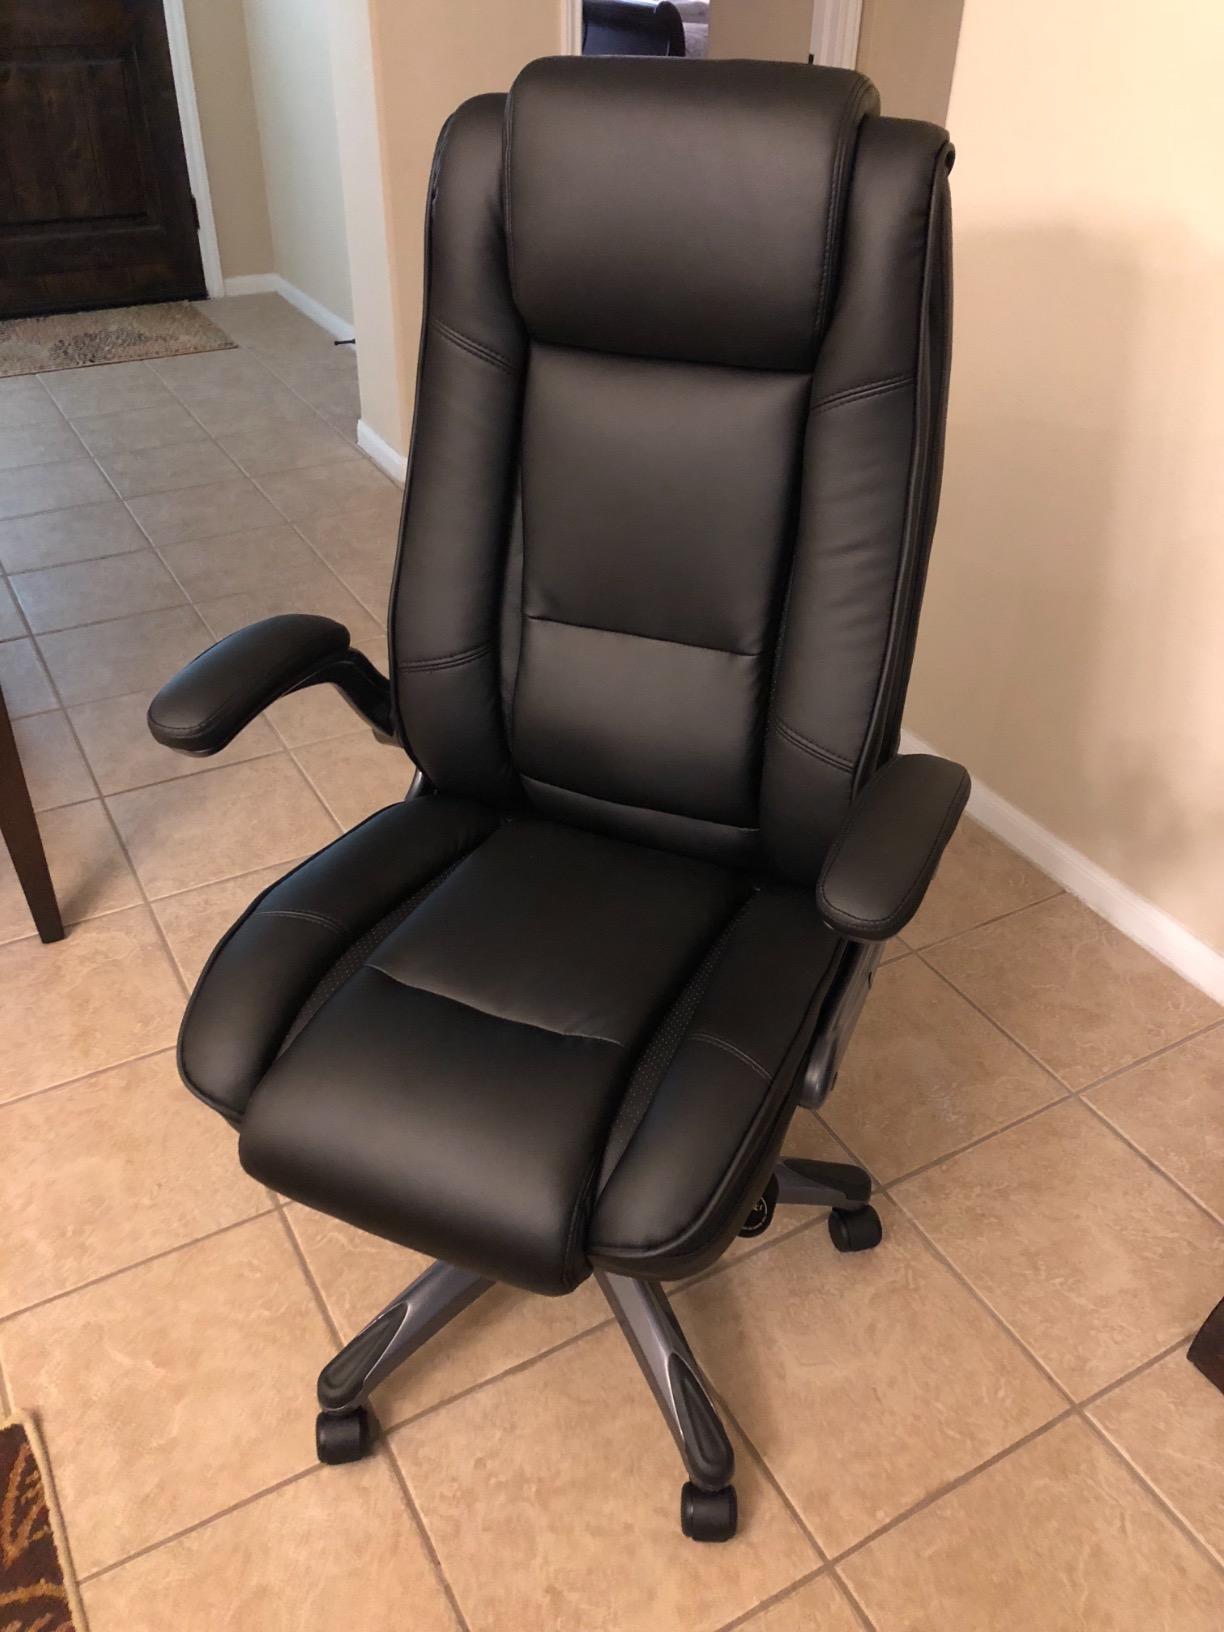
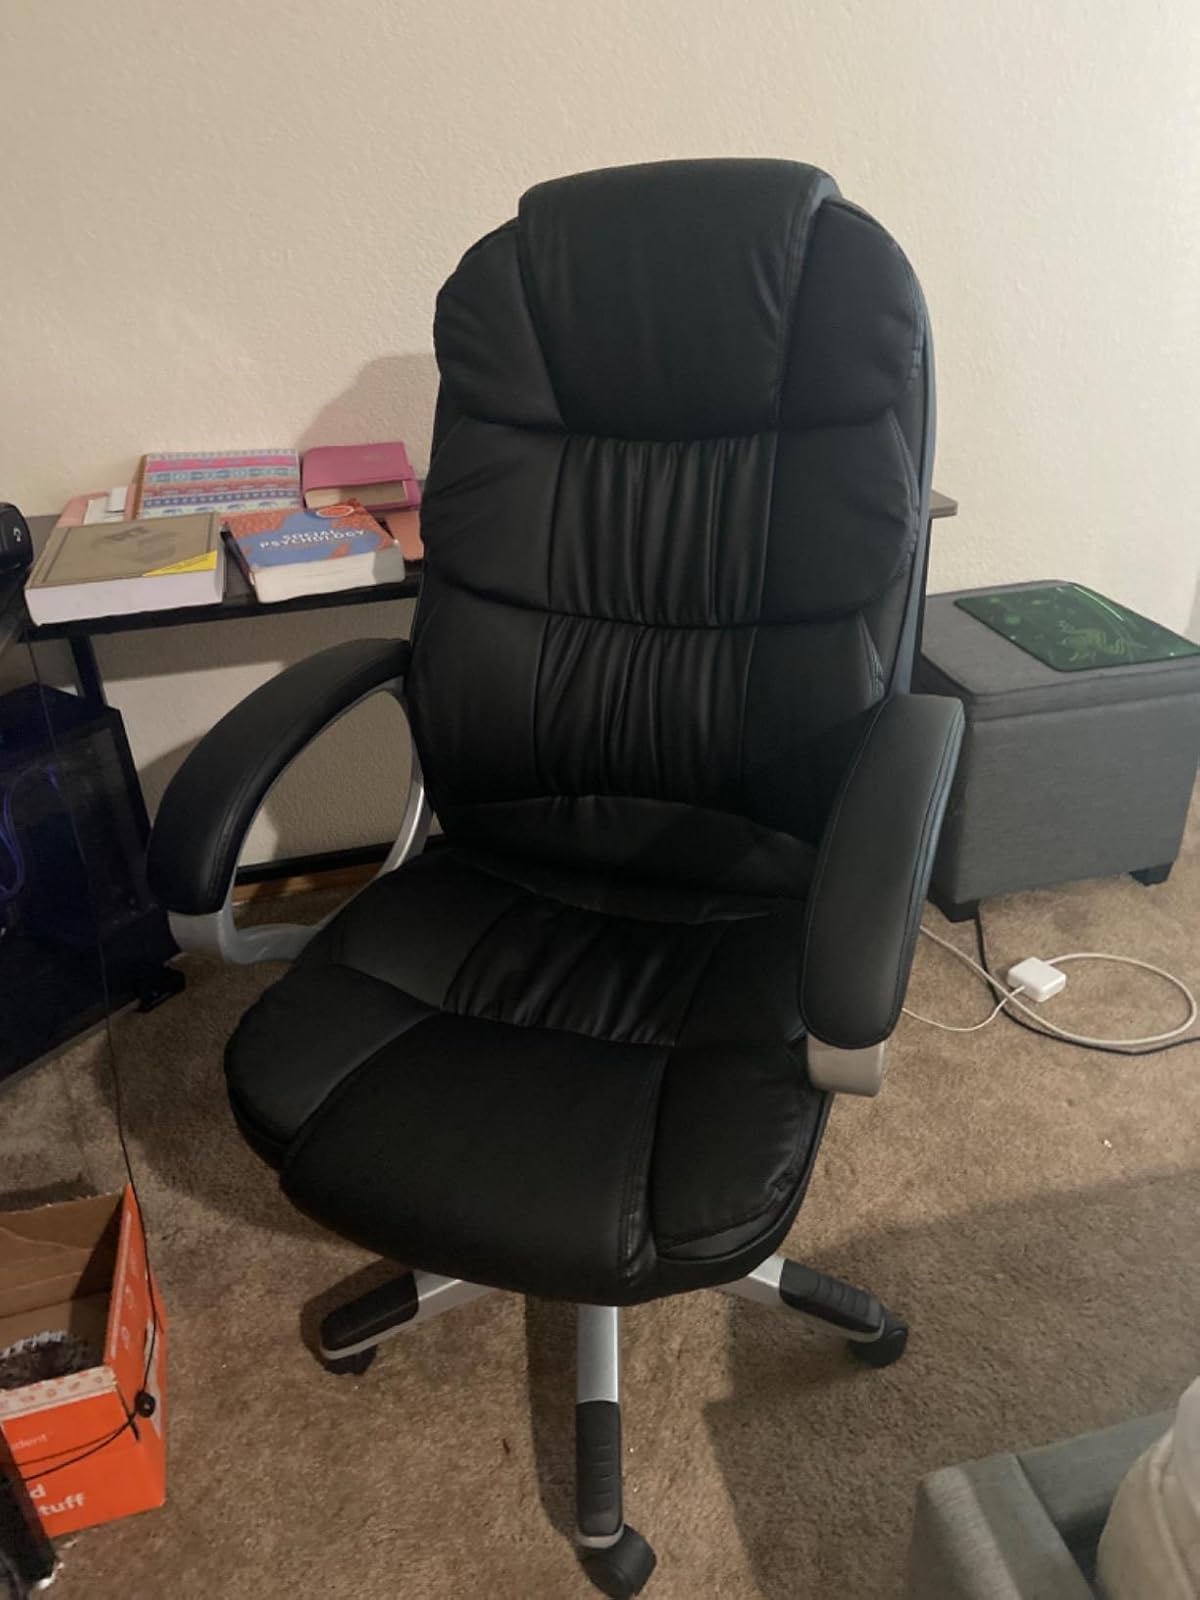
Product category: items_chair
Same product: no